White-bellied blue robin

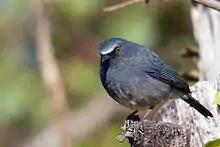
In Pampadum Shola National Park, Munnar, Kerala, India

In 1867, W T Blanford described a new species "Callene albiventris" obtained by Rev. S. Fairbank from the Palni Hills. Blanford noted the similarity to the Nilgiri form while also noting the geographical isolation of the two forms and relation to species from northeastern India. Eugene Oates in the first edition of "The Fauna of British India" moved the species back into the genus "Brachypteryx" stating that they were congeneric with "Brachypteryx cruralis" while also noting that the young birds were speckled as in true-thrushes like "Callene" (as represented by the Blue-fronted Robin). Oates also used the name "White-bellied Short-wing". This genus placement was carried on in the second edition of "The Fauna of British India" (1924) by E. C. Stuart Baker but was demoted into a subspecies on the basis of a specimen collected by T. F. Bourdillon at Mynal which was claimed to be intermediate to the two forms. Claud Buchanan Ticehurst in 1939 reaffirmed the genus placement. This treatment as subspecies was carried forward by Salim Ali and Sidney Dillon Ripley in their "Handbook" until the old two species were restored by P C Rasmussen in 2005. In the "Birds of South Asia" (2005), however they moved the species tentatively into the genus "Myiomela" based on morphological similarities and pointed out that the placement in "Brachypteryx" was in error. In 2010, DNA sequence studies suggested an ancient divergence in these two populations and confirmed their elevation to full species. Another 2010 molecular phylogenetics study suggested that the genus "Brachypteryx" (the taxa sampled however, did not include the peninsular Indian forms) which was earlier thought to belong to the thrush family Turdidae belonged to the Old World flycatcher family Muscicapidae. The type species of "Brachypteryx", "B. montana", shows strong sexual dimorphism. The genus position was however not settled until 2017 and it was found based on a larger sampling that the species from southern India formed a group that is sister to the flycatchers in the genera "Eumyias", "Cyanoptila", "Niltava", "Cyornis" and "Anthipes". This led to the erection of the new genus "Sholicola".